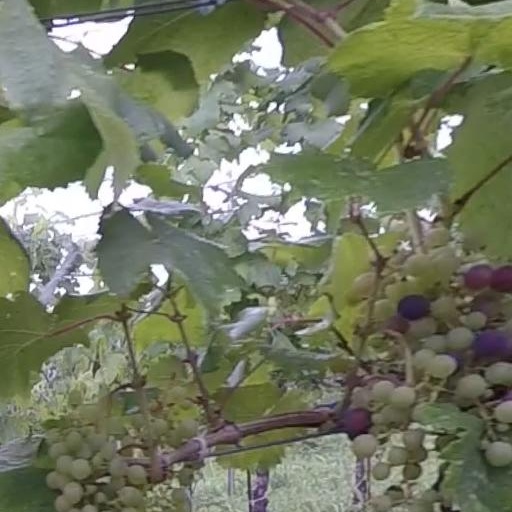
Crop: grape